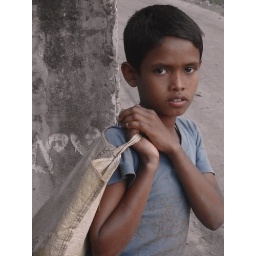
A boy carries something good in his bag for their table. His parents got no job but farming.